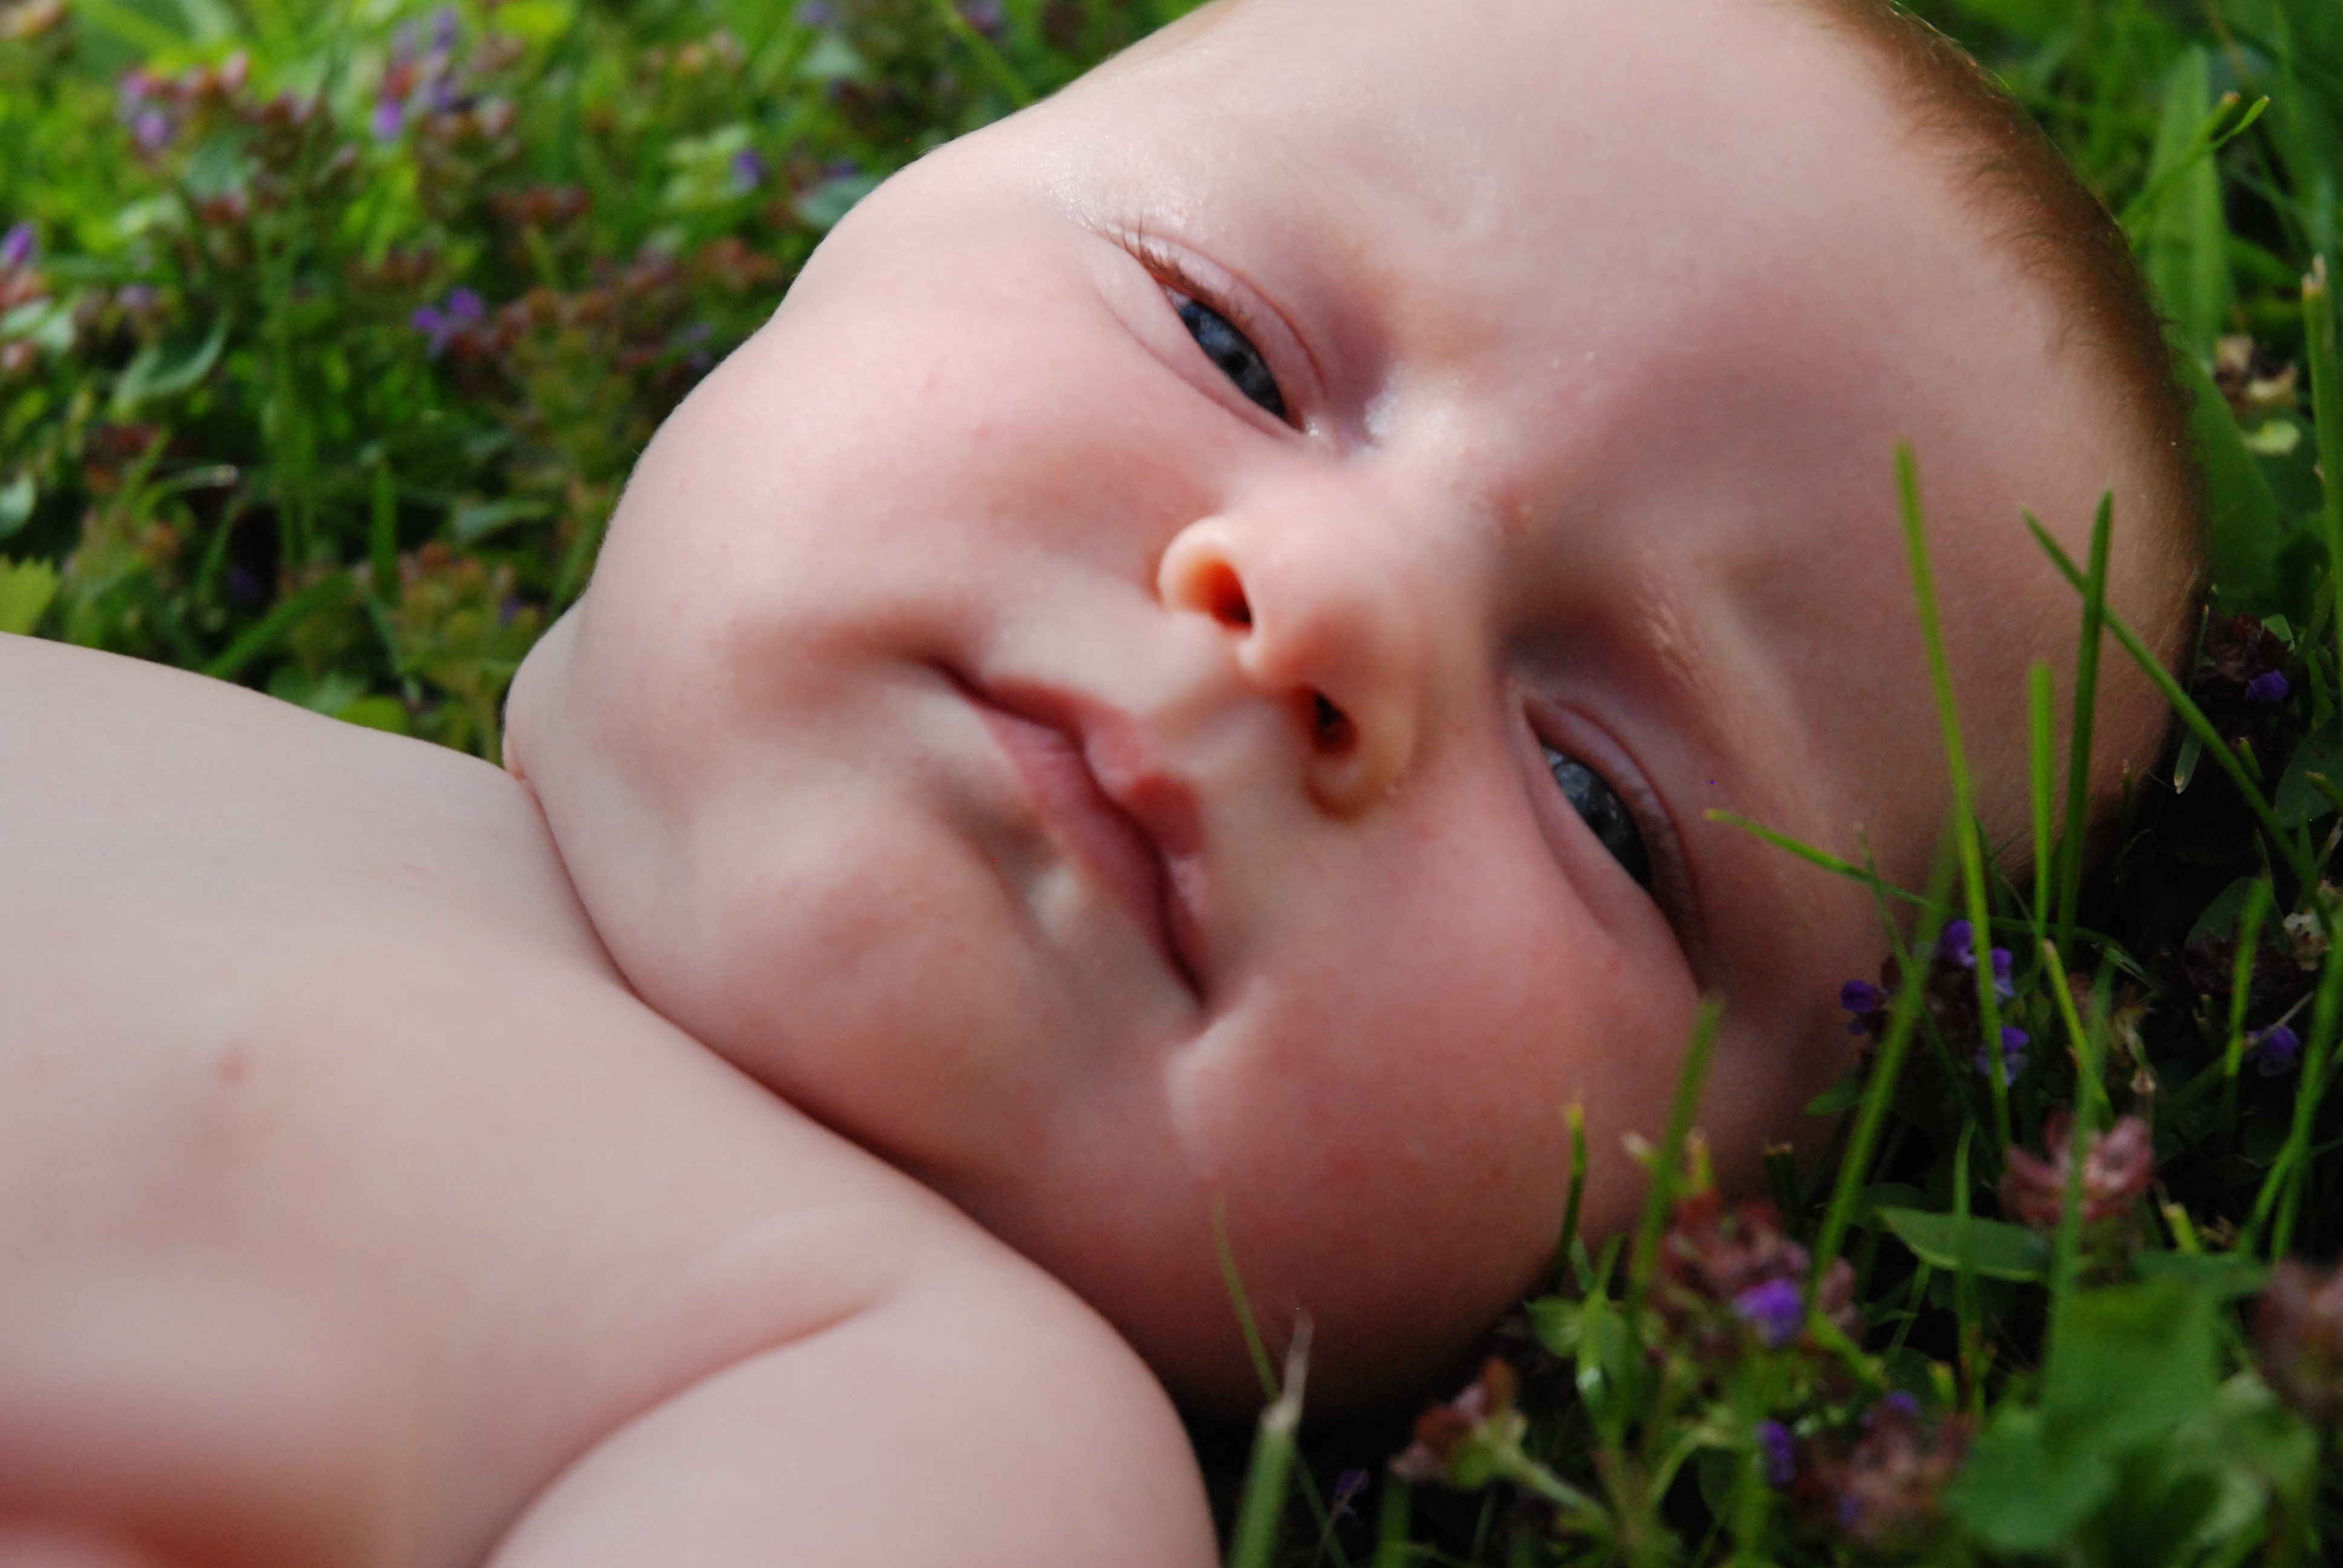
hand, grass, person, girl, portrait, child, baby, facial expression, flowers, turf, face, nose, infant, toddler, eye, skin, portrait photography